Petrovaradin Fortress

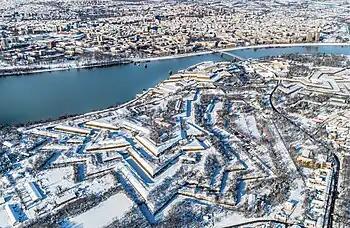
Petrovaradin Fortress during the winter

On September 9, 1694, the Grand Vizier Sürmeli Ali Pasha arrived at Petrovaradin Fortress from Belgrade. A siege of 23 days was laid on, however poor weather conditions in October forced the Turkish forces to retreat towards Belgrade with their task left unfinished.